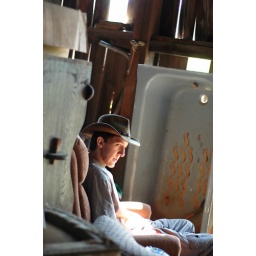
There's a spot in the barn where you can push open the doors and look out over the garden. It's lovely.